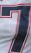
Number: 7